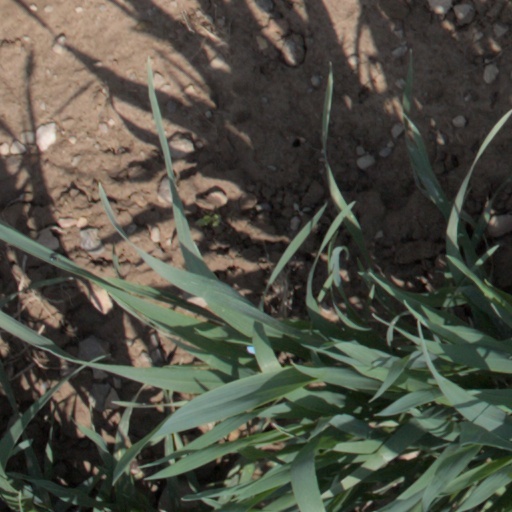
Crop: wheat